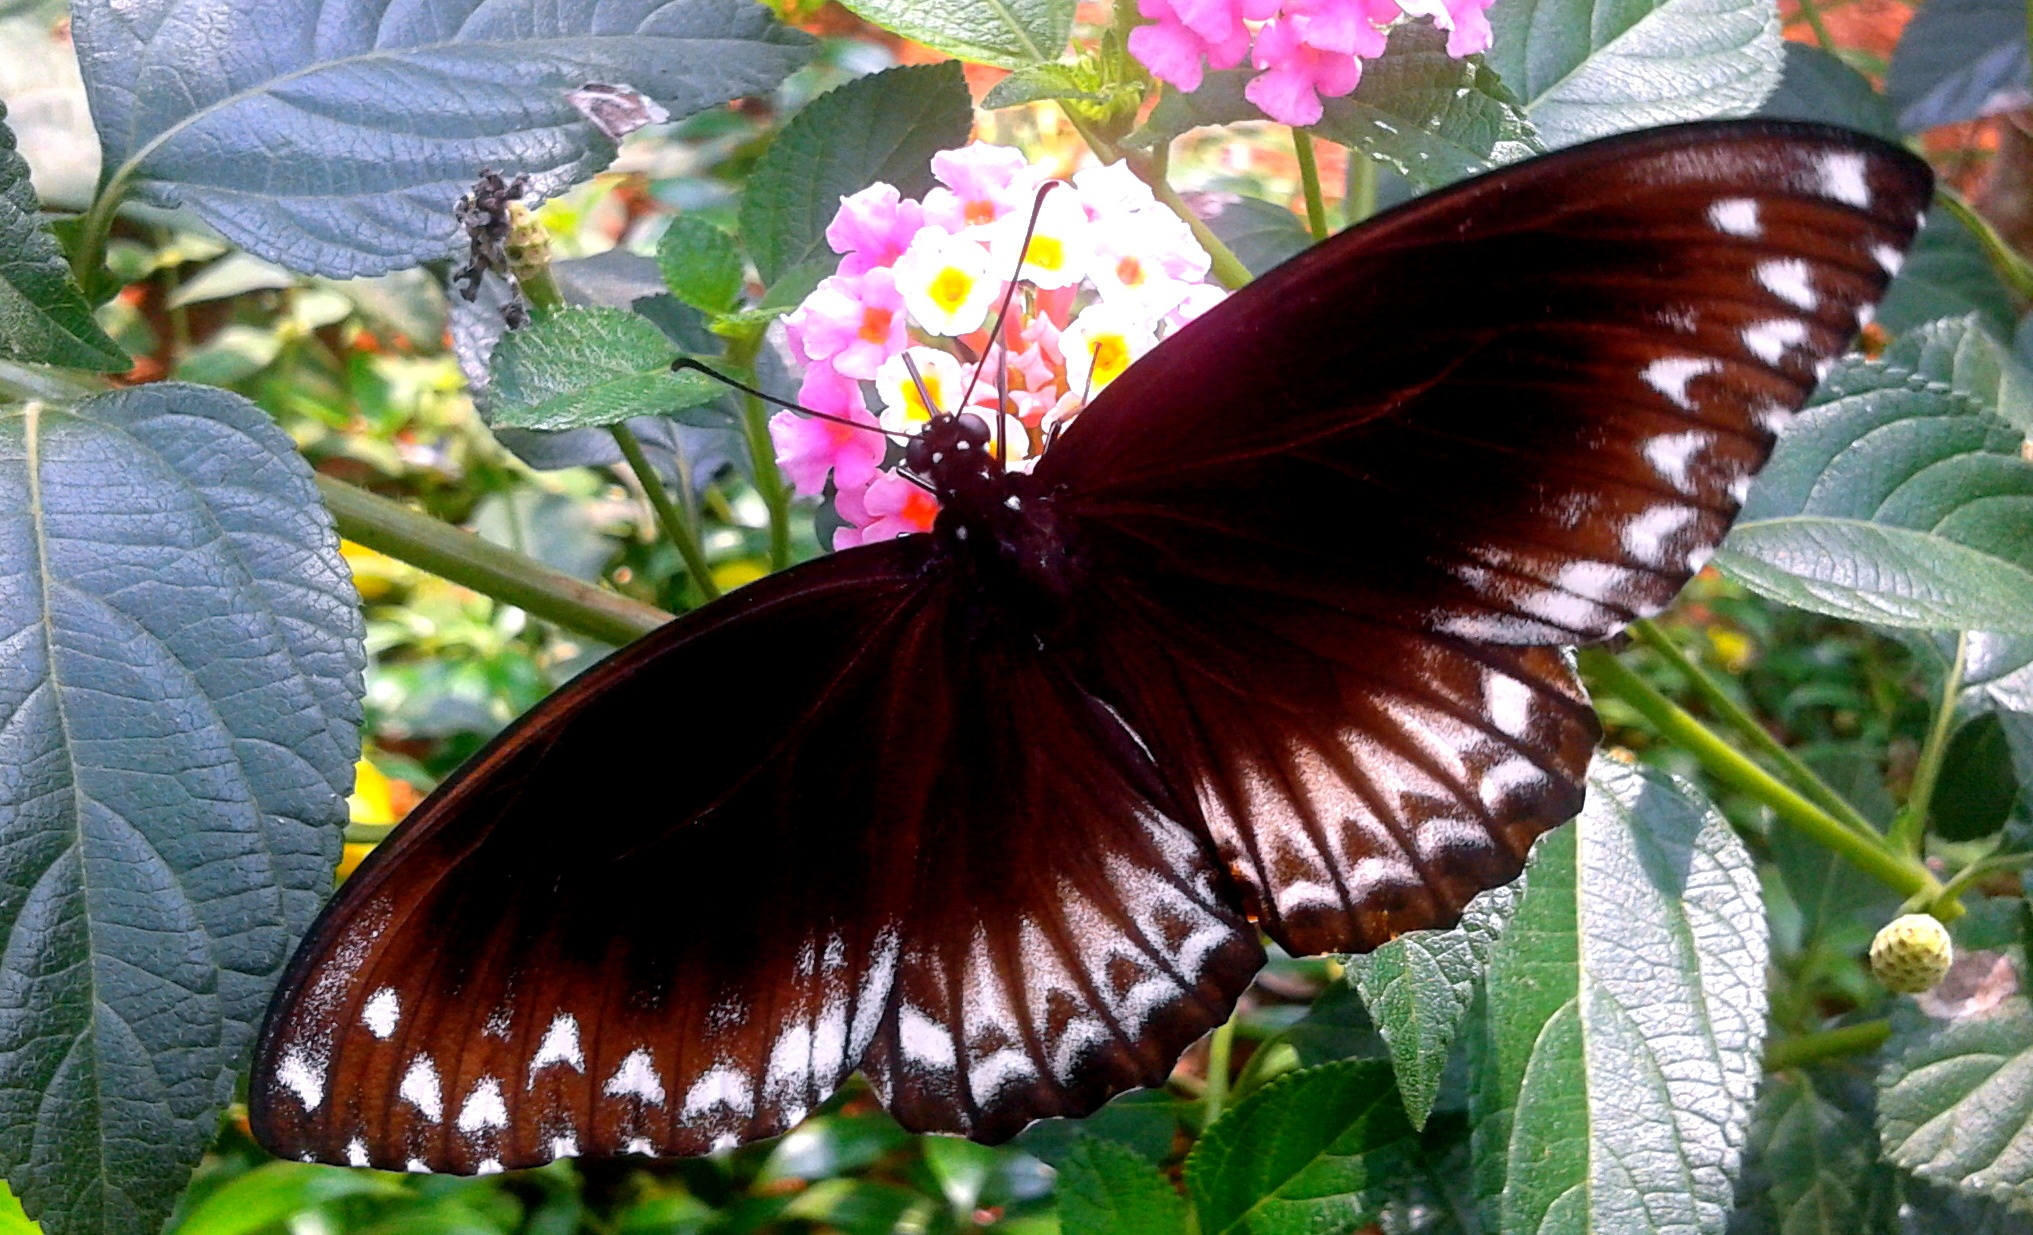
nature, flower, insect, botany, butterfly, fauna, invertebrate, monarch butterfly, nectar, macro photography, arthropod, pollinator, moths and butterflies